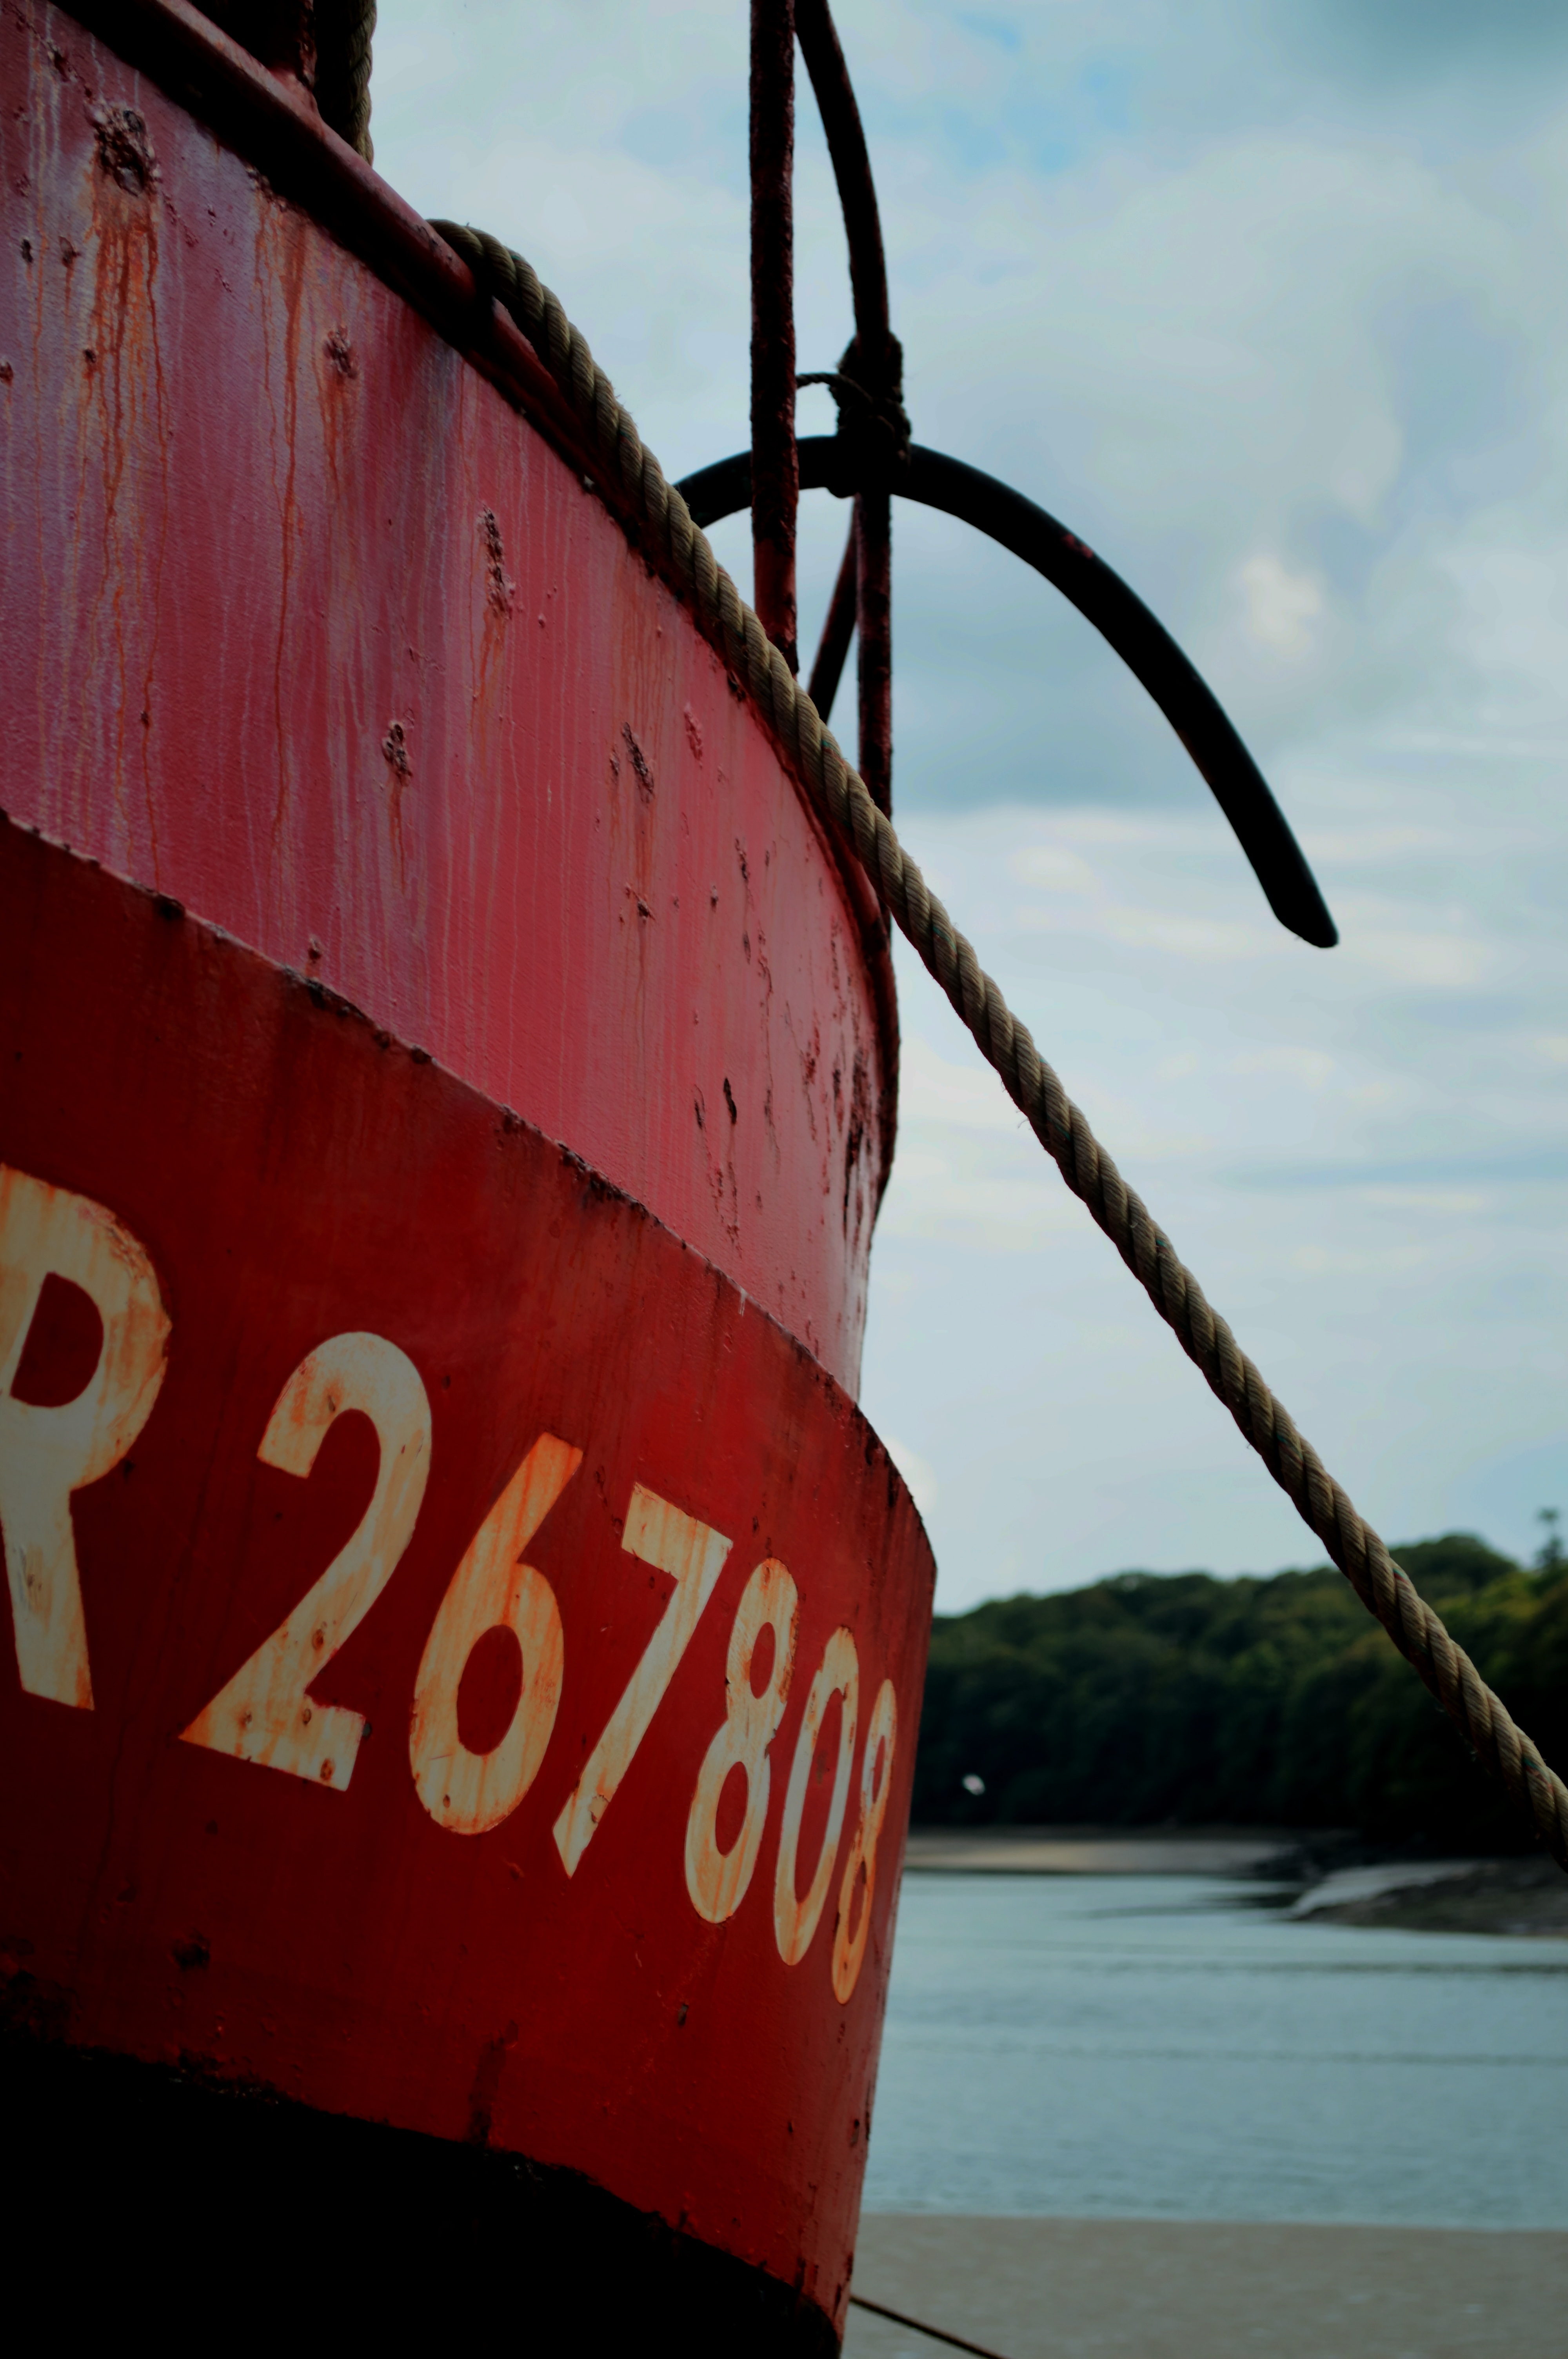
sea, boat, shore, ship, france, red, vehicle, port, marine, navigation, side, maritime, brittany, meander, finistere